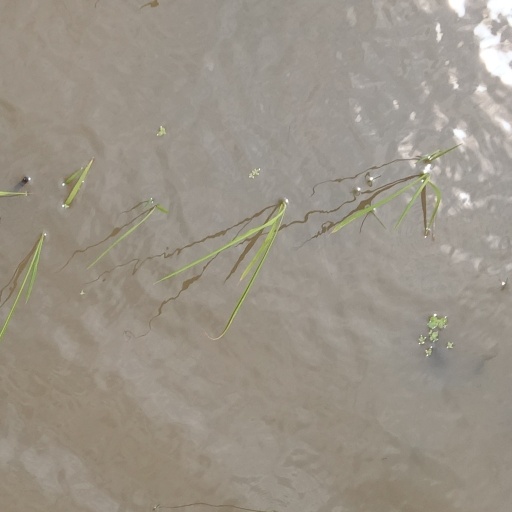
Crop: rice